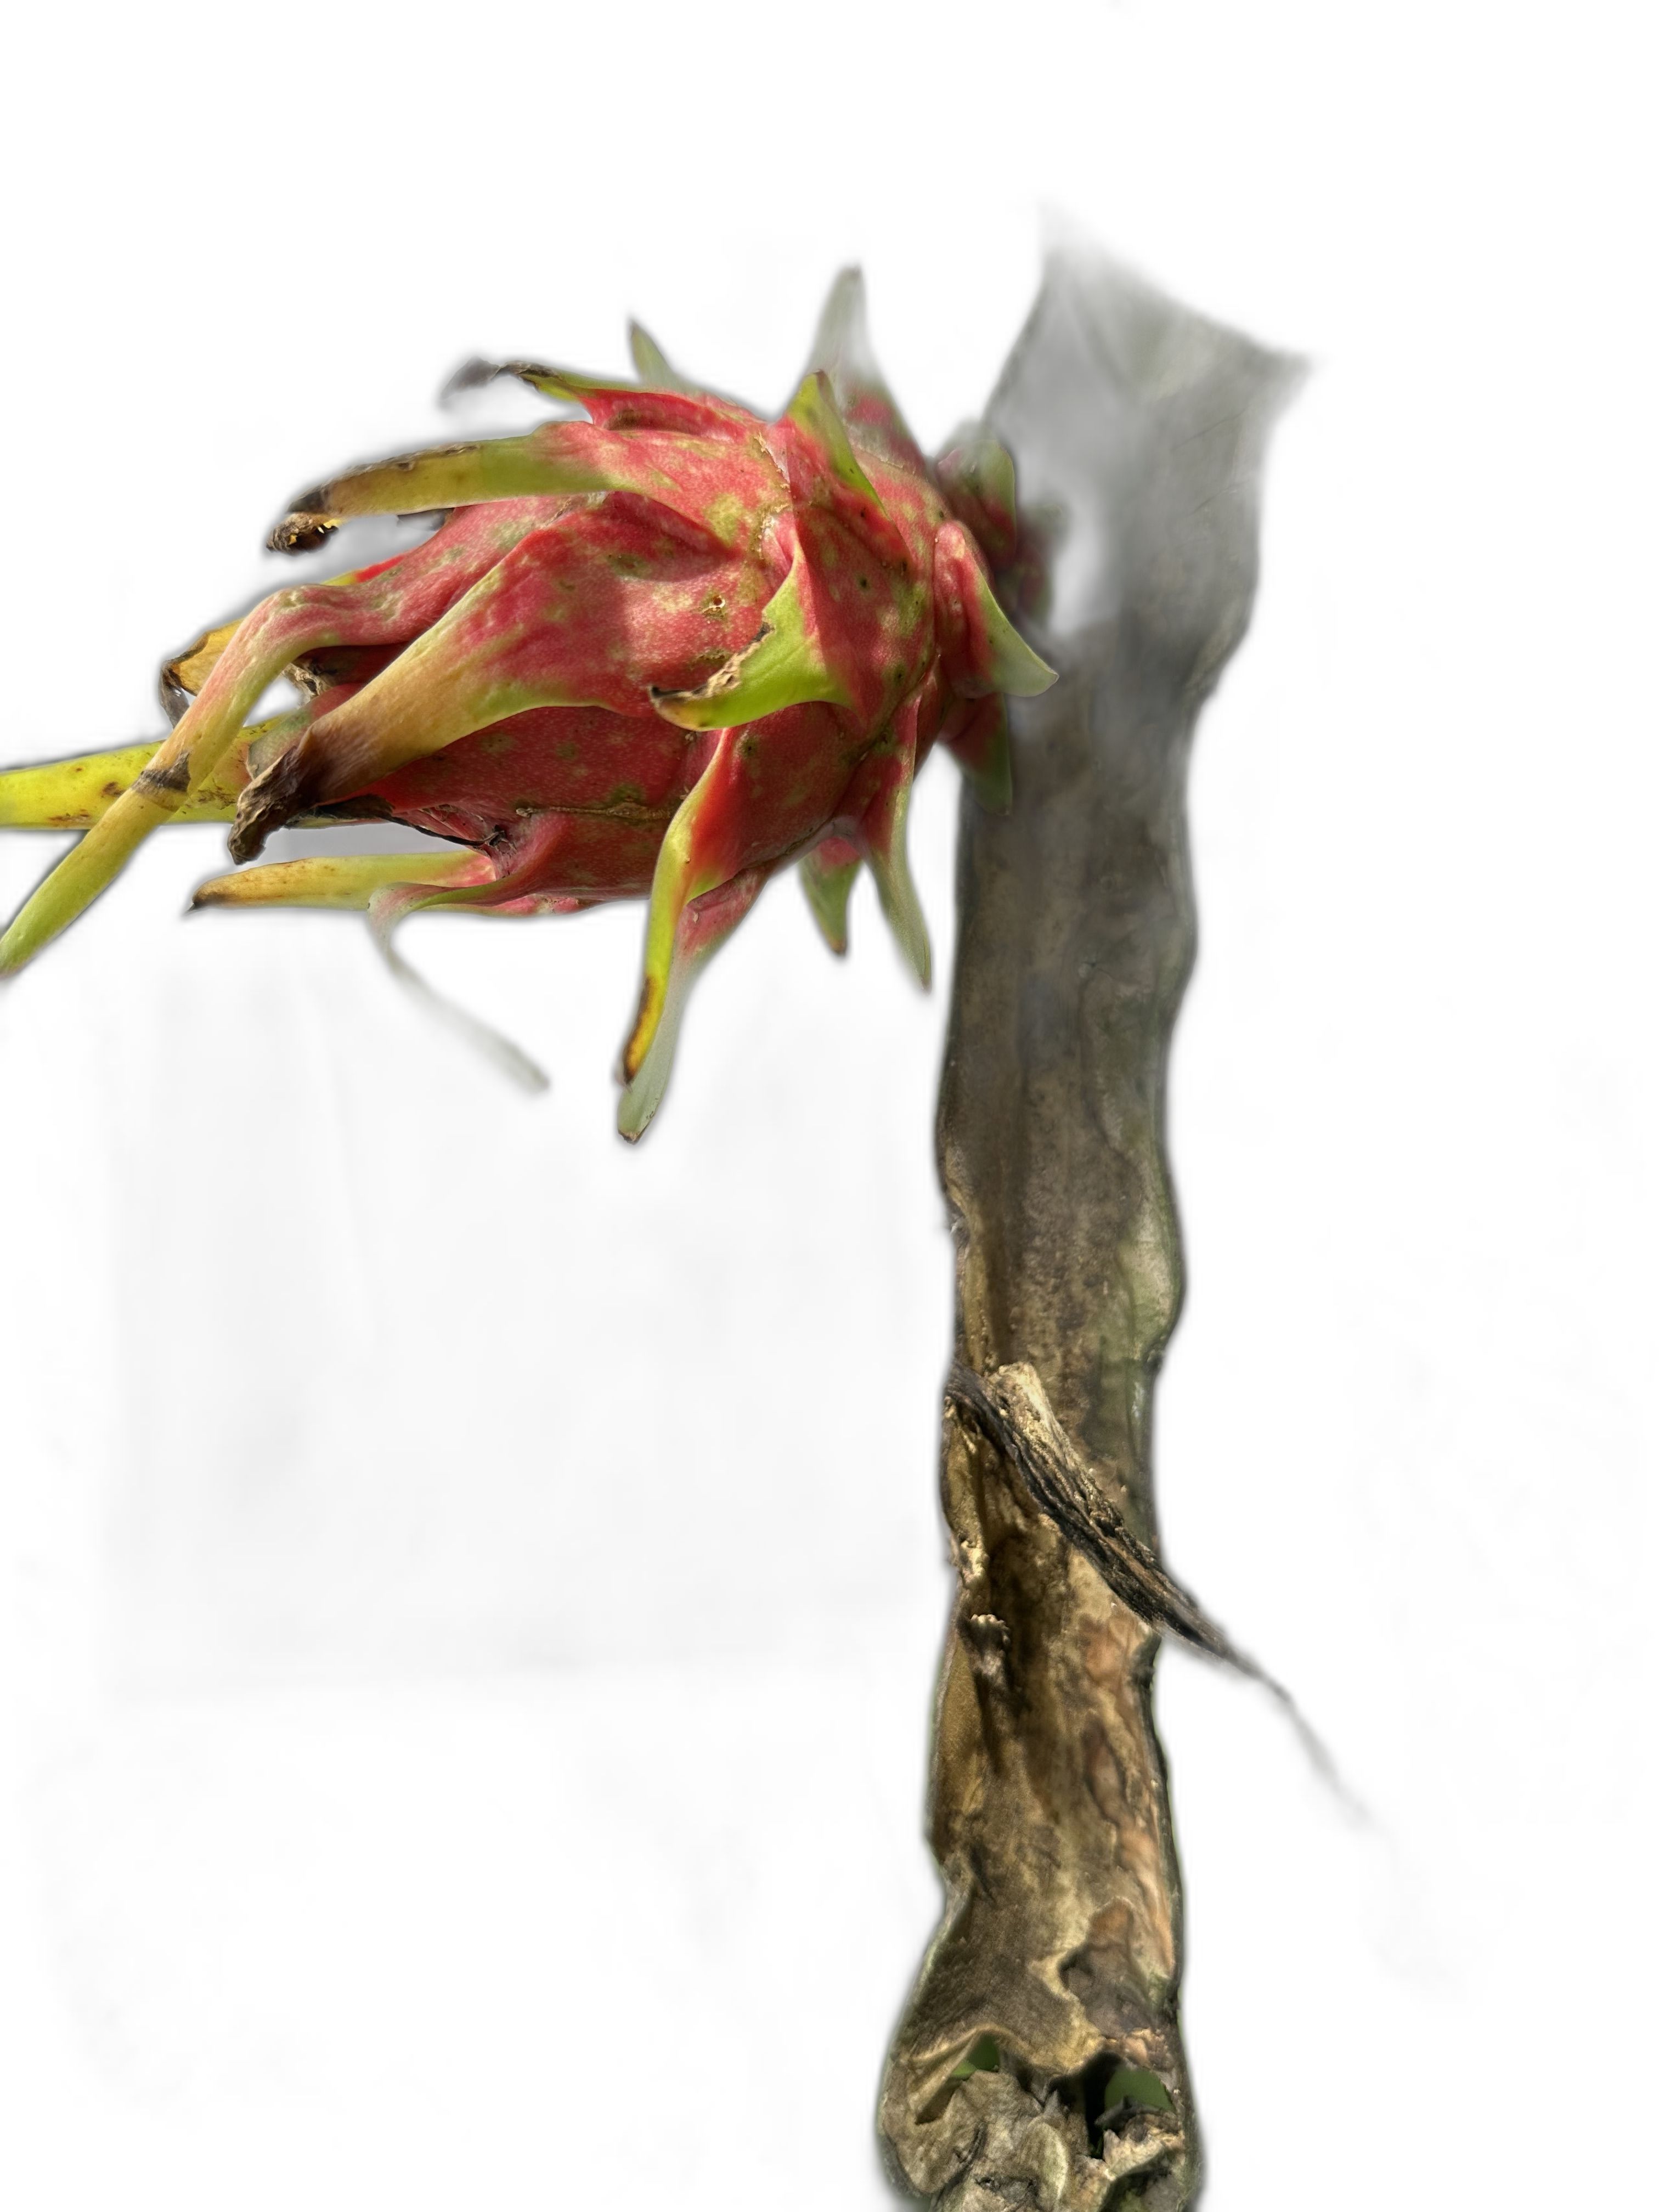
Label: Good fruit